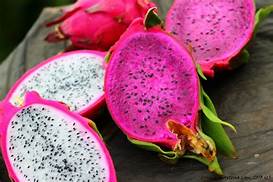
Label: Dragonfruit